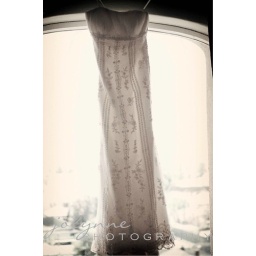
wedding dress in the window